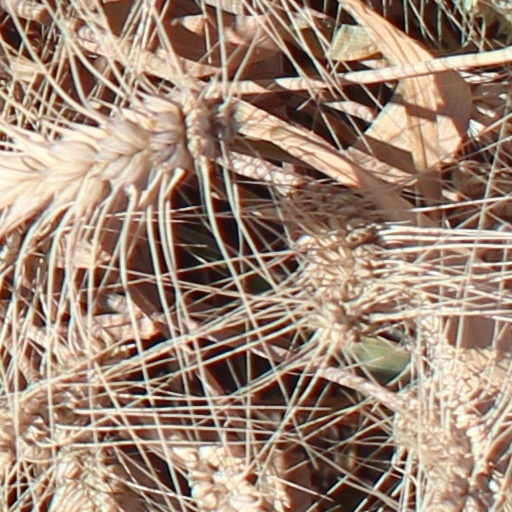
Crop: wheat